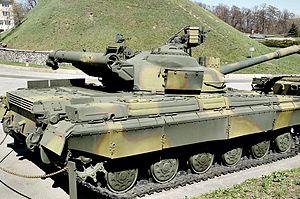
Le char d'assaut soviétique T-64, à sa mise en service à la fin des années 1960, était un concentré de technique et d'innovation ; il fut le premier des chars dits de la troisième génération. Tous les modèles soviétiques postérieurs s'en inspirèrent, comme le T-80. Il provoqua aussi en Occident, par réaction, le renouvellement du parc de blindés, pendant lequel furent conçus des chars comme le Léopard II et le M1 Abrams. Mais paradoxalement, sa complexité fut aussi un échec, car elle rendit nécessaire la production du T-72, pour que l'industrie de l'URSS puisse produire des chars en nombre suffisant. Bien qu'il ne soit plus produit depuis 1987, de nombreux exemplaires sont encore en service, particulièrement en Ukraine et en Russie.